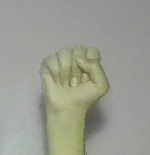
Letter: saad